Prometheus (Manship)

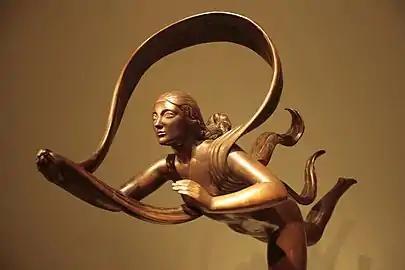
Manship's "Atalanta", 1921, Smithsonian American Art Museum, Washington, D.C.

When he was notified by the Rockefeller Center architects that he was chosen over countless others, he wasn't surprised. It was a moment Manship had prepared himself for all his life. According to Rand, "the Rockefeller Center architects knew that he alone was the only sculptor that they could count on." What had been marvelous in his "archaic" apprenticeships became magical in his "Prometheus".